Nerlens Noel

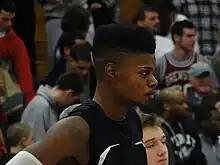
Noel at the Hoop Hall Classic in 2011

Born outside Boston in Malden, Massachusetts to Haitian immigrant parents, Noel spent his first two years of high school at Everett High School. After his sophomore year, he transferred to Tilton School in Tilton, New Hampshire. Noel repeated his sophomore year at Tilton, reclassifying to the class of 2013, but later reclassified back to the 2012 college recruiting class. Noel averaged 12.6 points, 7.2 rebounds and 3.9 blocks per game as a senior.